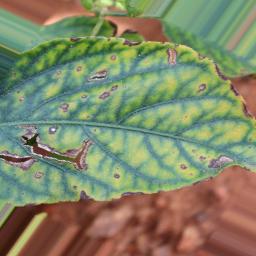
Label: nutritional